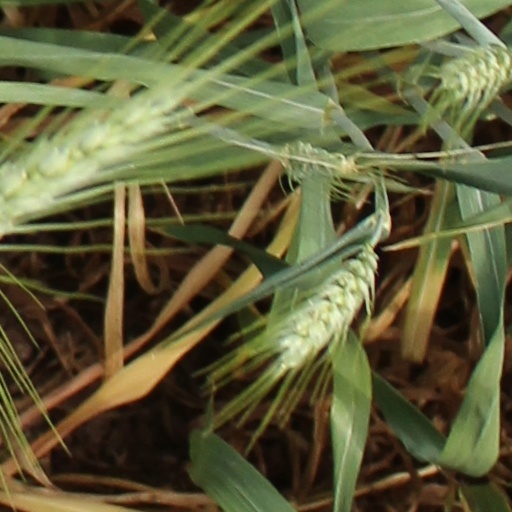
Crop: wheat